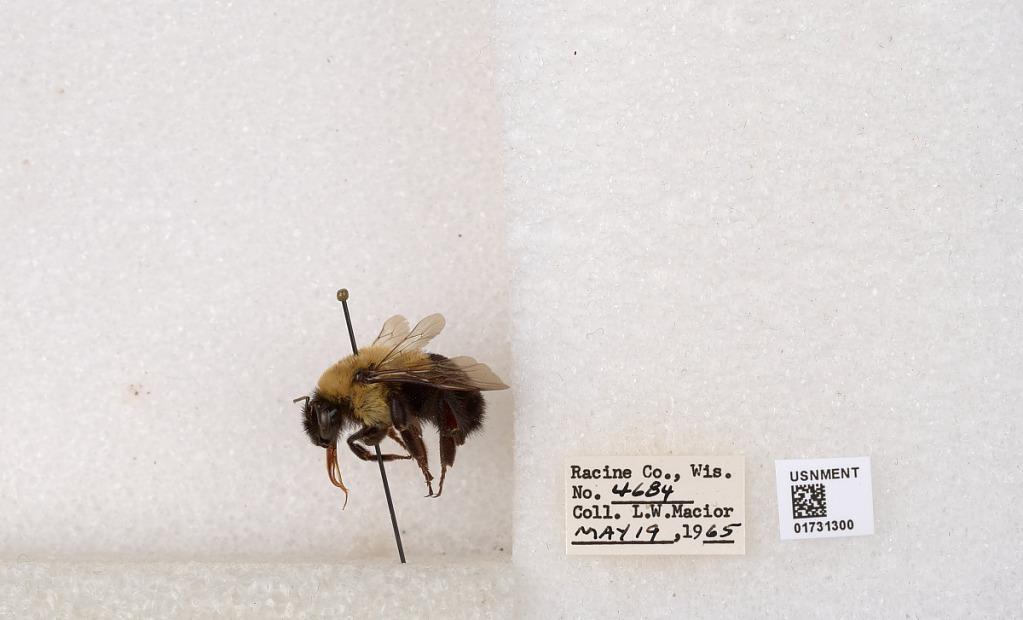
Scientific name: Bombus impatiens Cresson
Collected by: L. Macior
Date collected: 1965-5-19
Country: United States
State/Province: Wisconsin
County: Racine
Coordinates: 42.7299, -87.8123